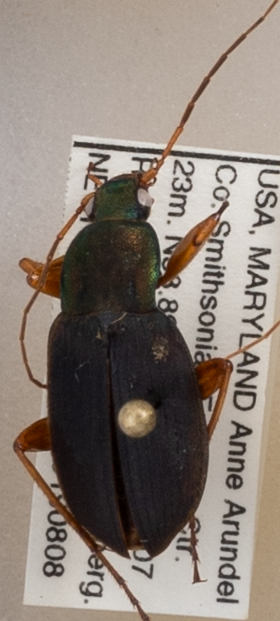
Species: Chlaenius aestivus
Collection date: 2019-08-08 04:00:00
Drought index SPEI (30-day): -0.46
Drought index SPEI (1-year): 1.28
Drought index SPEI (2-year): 1.69